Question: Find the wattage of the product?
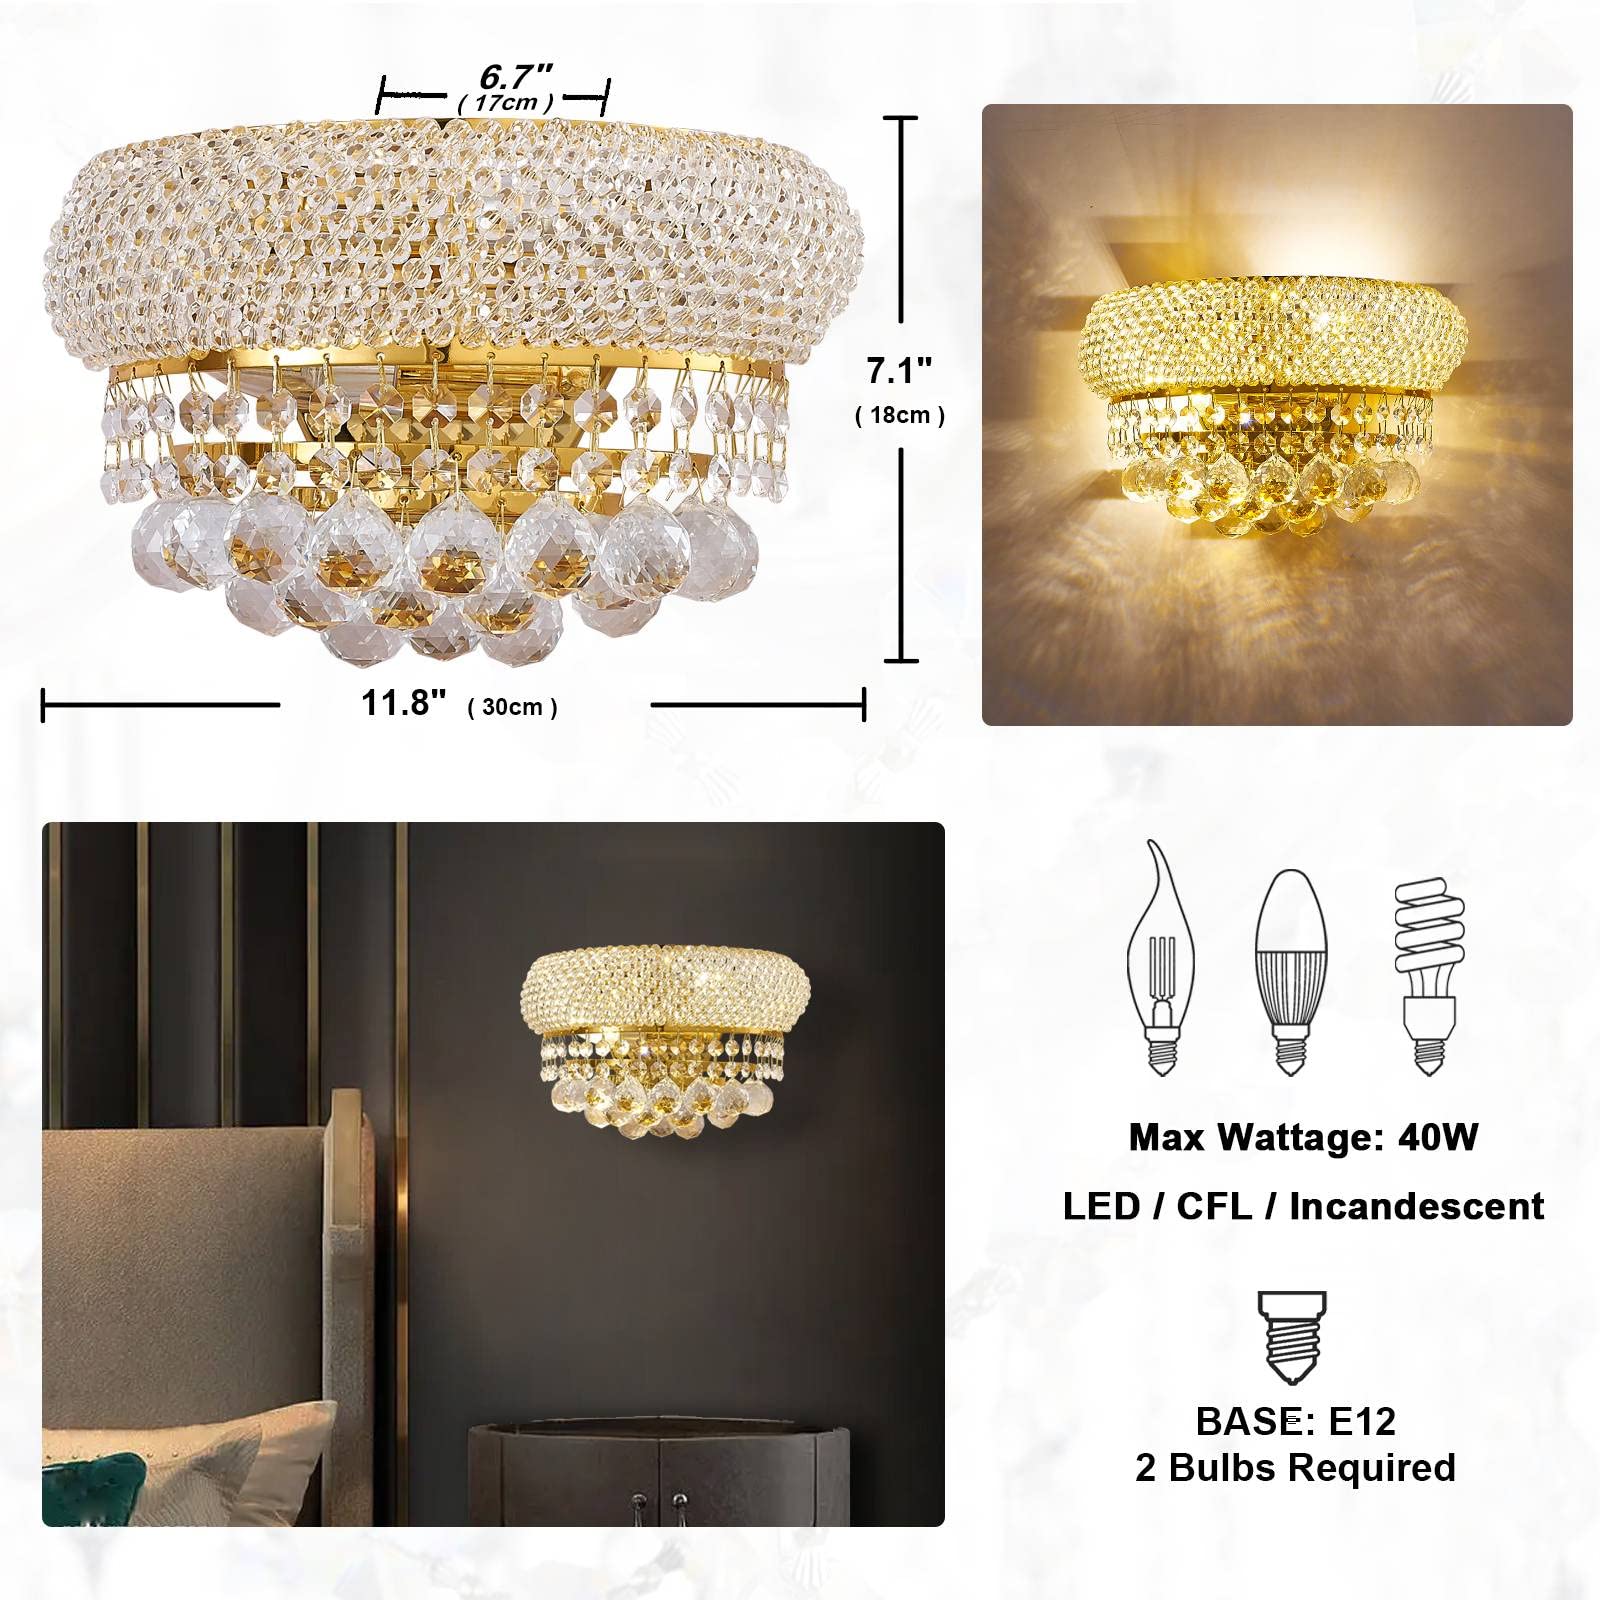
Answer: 40.0 watt